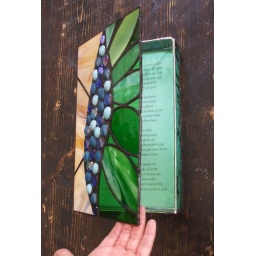
A leafy stained glass box, created by private commission. Photo shows box half-way open.